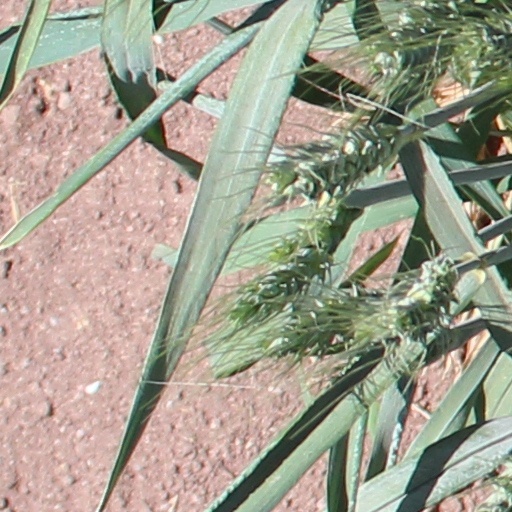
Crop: wheat